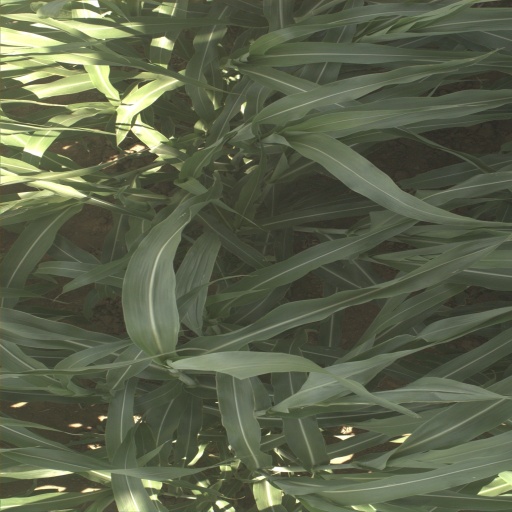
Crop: sorghum